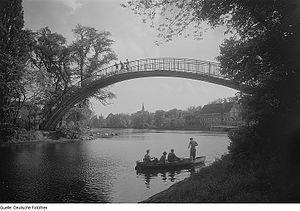
Richard Peter était un photojournaliste allemand. Il est notamment connu pour ses photographies de Dresde juste après la Seconde Guerre mondiale.